Frederic Baraga

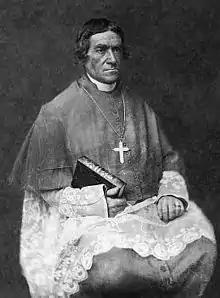
Baraga in episcopal choir dress, holding his "Dictionary of the Otchipwe Language",

Irenaeus Frederic Baraga (June 29, 1797 – January 19, 1868) was a Slovenian Catholic missionary to the United States, grammarian and author of Christian poetry and hymns in Native American languages. He was the first Bishop of Sault Sainte Marie and Marquette, a post he held for 15 years.